Space Truckers

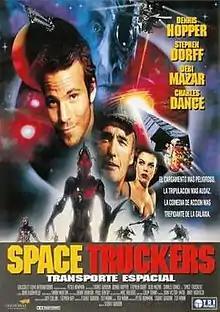
Spanish language theatrical release poster

Space Truckers is a 1996 science fiction comedy film directed by Stuart Gordon and starring Dennis Hopper, Stephen Dorff, Debi Mazar and Charles Dance. It was filmed at Ardmore Studios, County Wicklow, Ireland.